Everhardt I, Count of Limburg Hohenlimburg

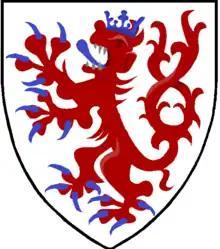
Coat of Arms souverain county of Limburg Lenne

Everhard I, Count of Limburg (zu) Hohenlimburg ( 1253 – 1308) was the youngest son of Dietrich I of Isenberg and Adelheid of Sayn, daughter of Johan I, and the count of Sayn-Sponheim.